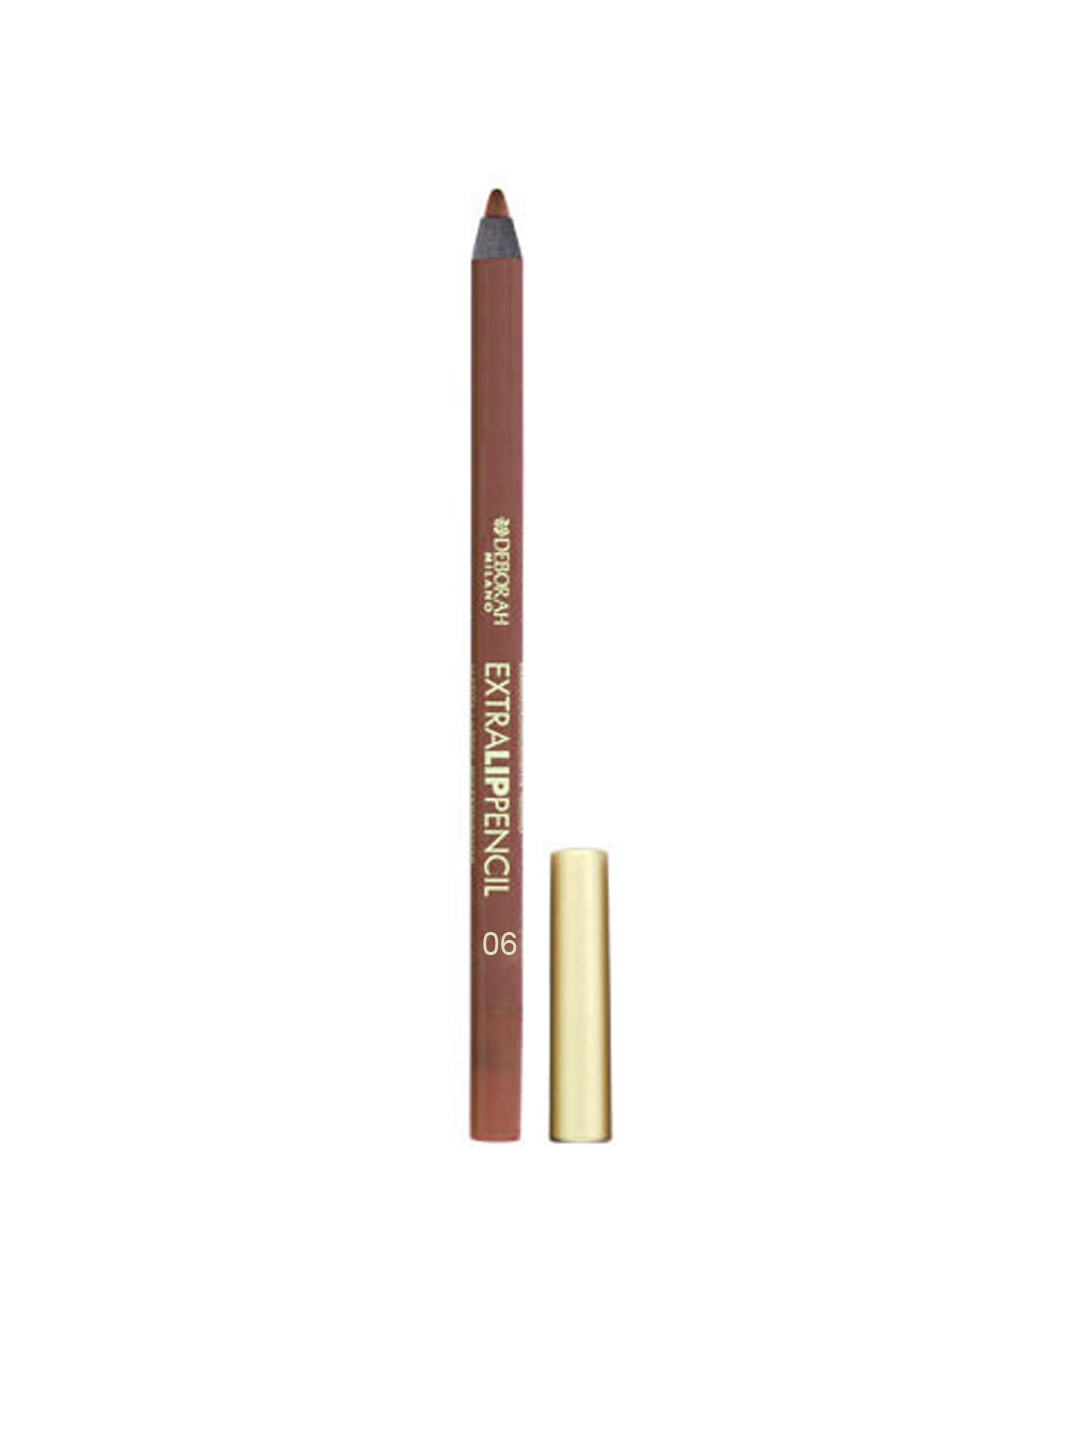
Deborah Extra Lip Liner 06
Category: Personal Care / Lips / Lip Liner
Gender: Women
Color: Peach
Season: Spring 2017
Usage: Casual